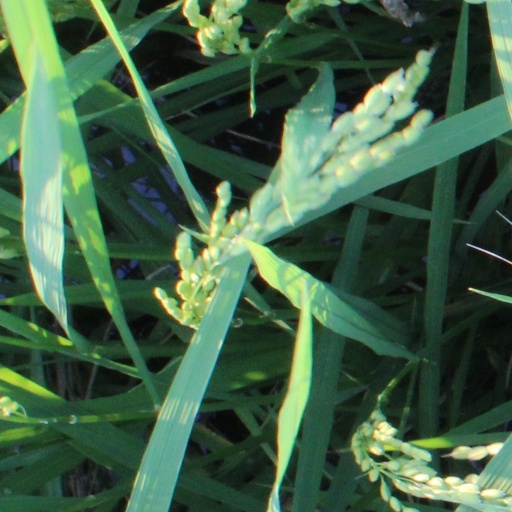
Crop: rice